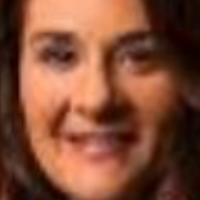
Age group: age 31-40